Marc Chagall

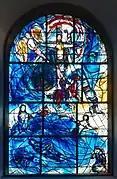
Window 8, the East or Memorial Window for Sarah d'Avigdor Goldsmid, drowned aged 21, was the first window that Chagall made for All Saints Church, Tudeley. He went on to decorate all the other windows.

In 1915, Chagall began exhibiting his work in Moscow, first exhibiting his works at a well-known salon and in 1916 exhibiting pictures in St. Petersburg. He again showed his art at a Moscow exhibition of avant-garde artists. This exposure brought recognition, and a number of wealthy collectors began buying his art. He also began illustrating a number of Yiddish books with ink drawings. He illustrated I. L. Peretz's "The Magician" in 1917. Chagall was 30 years old and had begun to become well known.